Soap opera

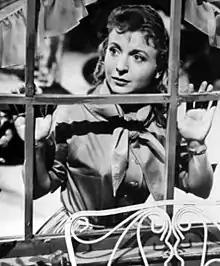
Publicity photo of Rosemary Prinz as Penny Hughes from "As the World Turns"

The first daytime TV soap opera in the United States was "These Are My Children" in 1949, though earlier melodramas had aired in the evenings as once-a-week programs. Soap operas quickly became a fixture of American daytime television in the early 1950s, joined by game shows, sitcom reruns and talk shows.